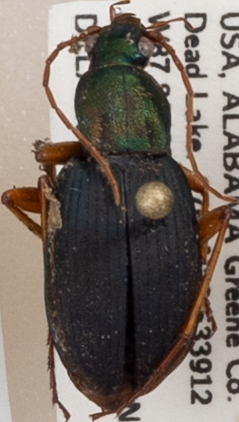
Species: Chlaenius aestivus
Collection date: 2021-06-01
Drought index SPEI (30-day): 0.18
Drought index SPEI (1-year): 0.662
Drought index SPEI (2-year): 2.09